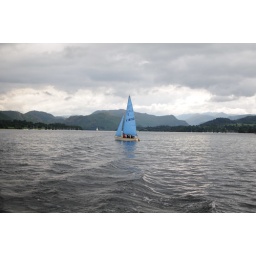
sailing boat on Ullswater in the lake district